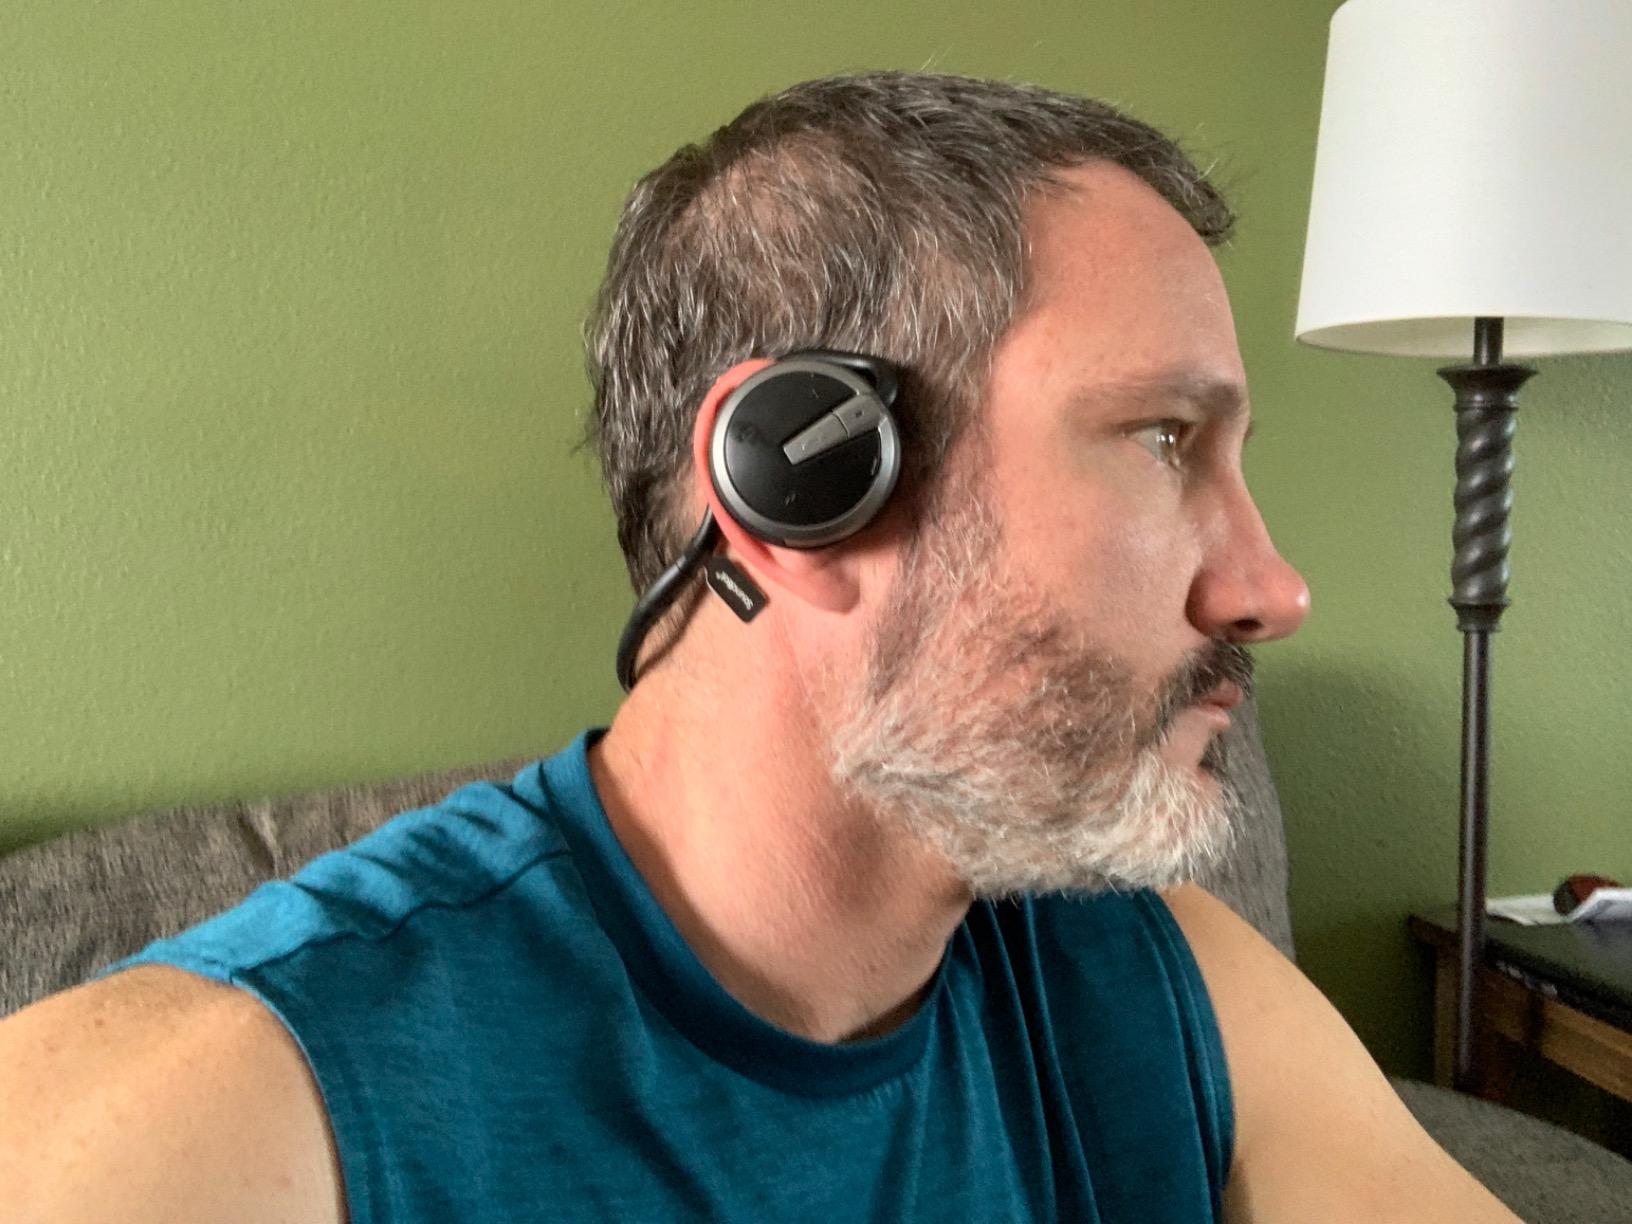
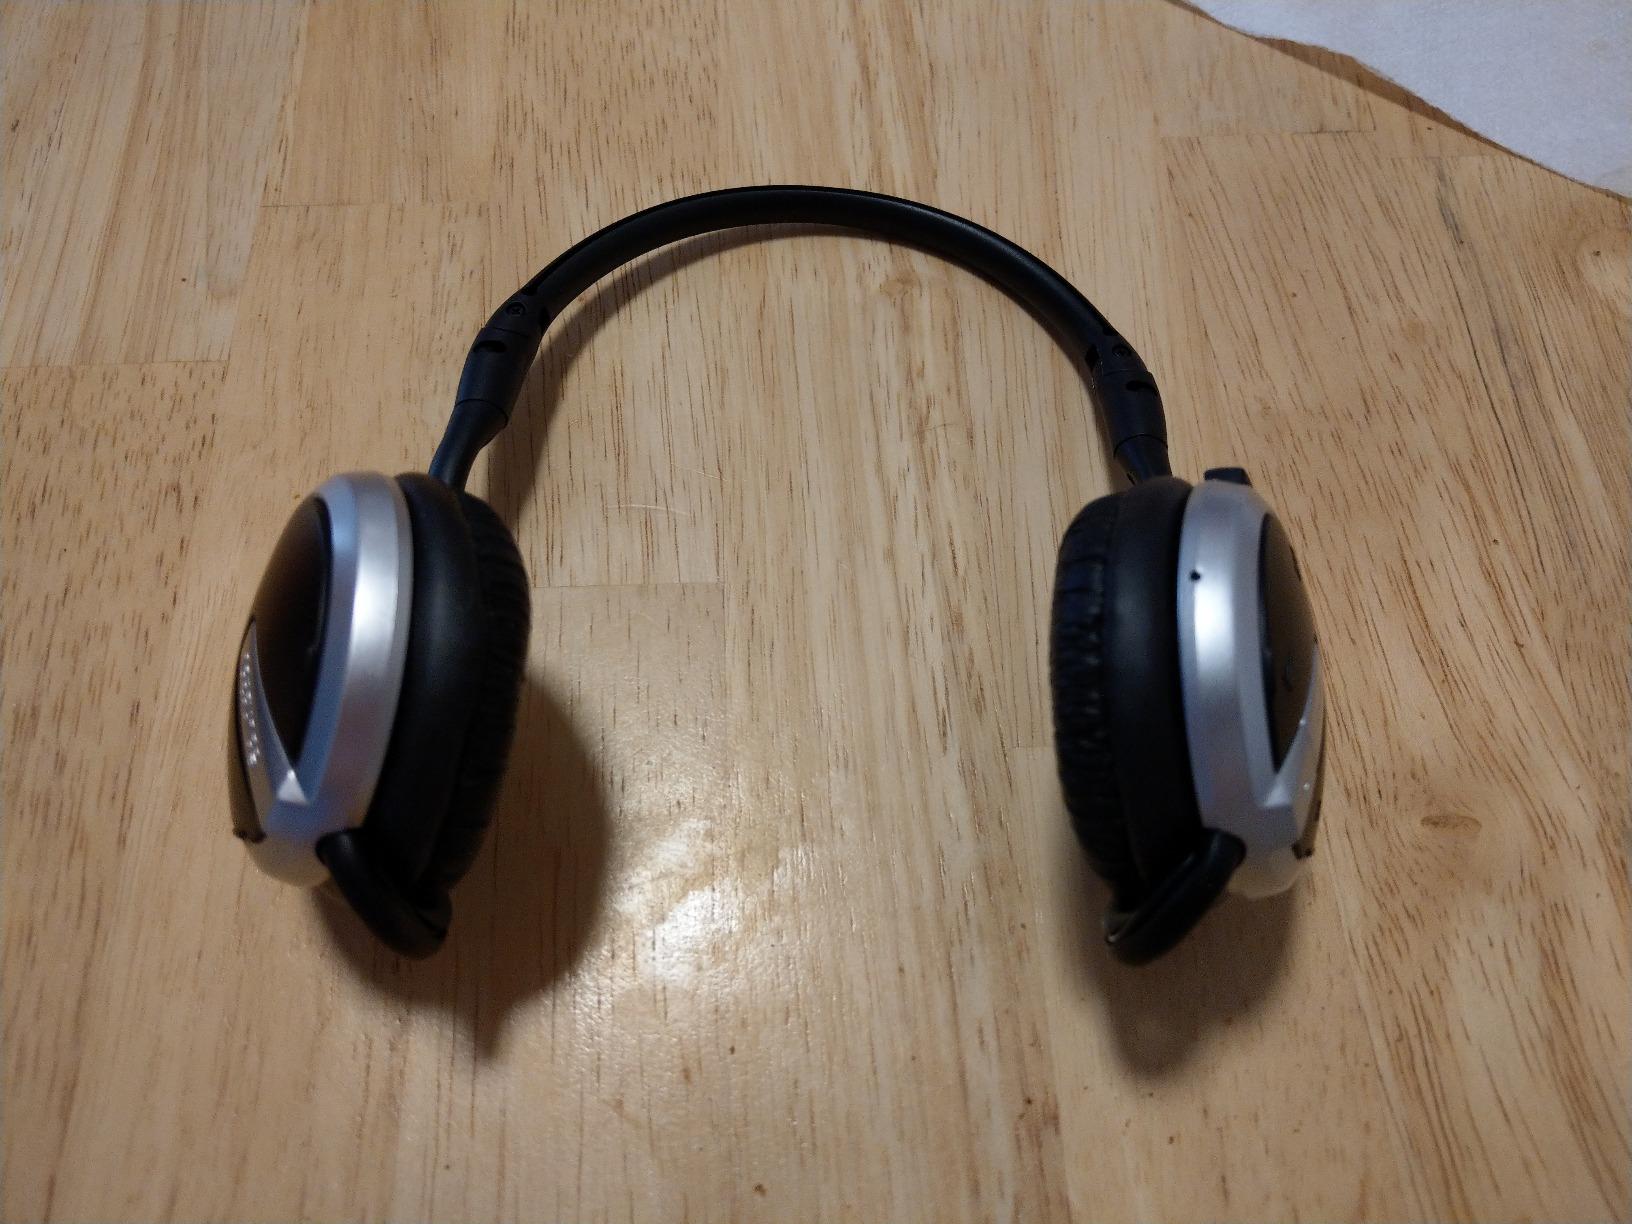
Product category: headphones
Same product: yes